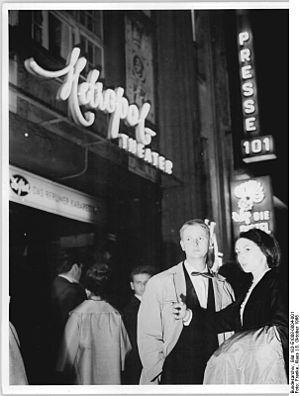
Le Metropol-Theater de Berlin était un théâtre où se donnèrent, de 1898 à 1998, des revues et des opérettes. Il était situé dans le quartier de Berlin-Mitte.